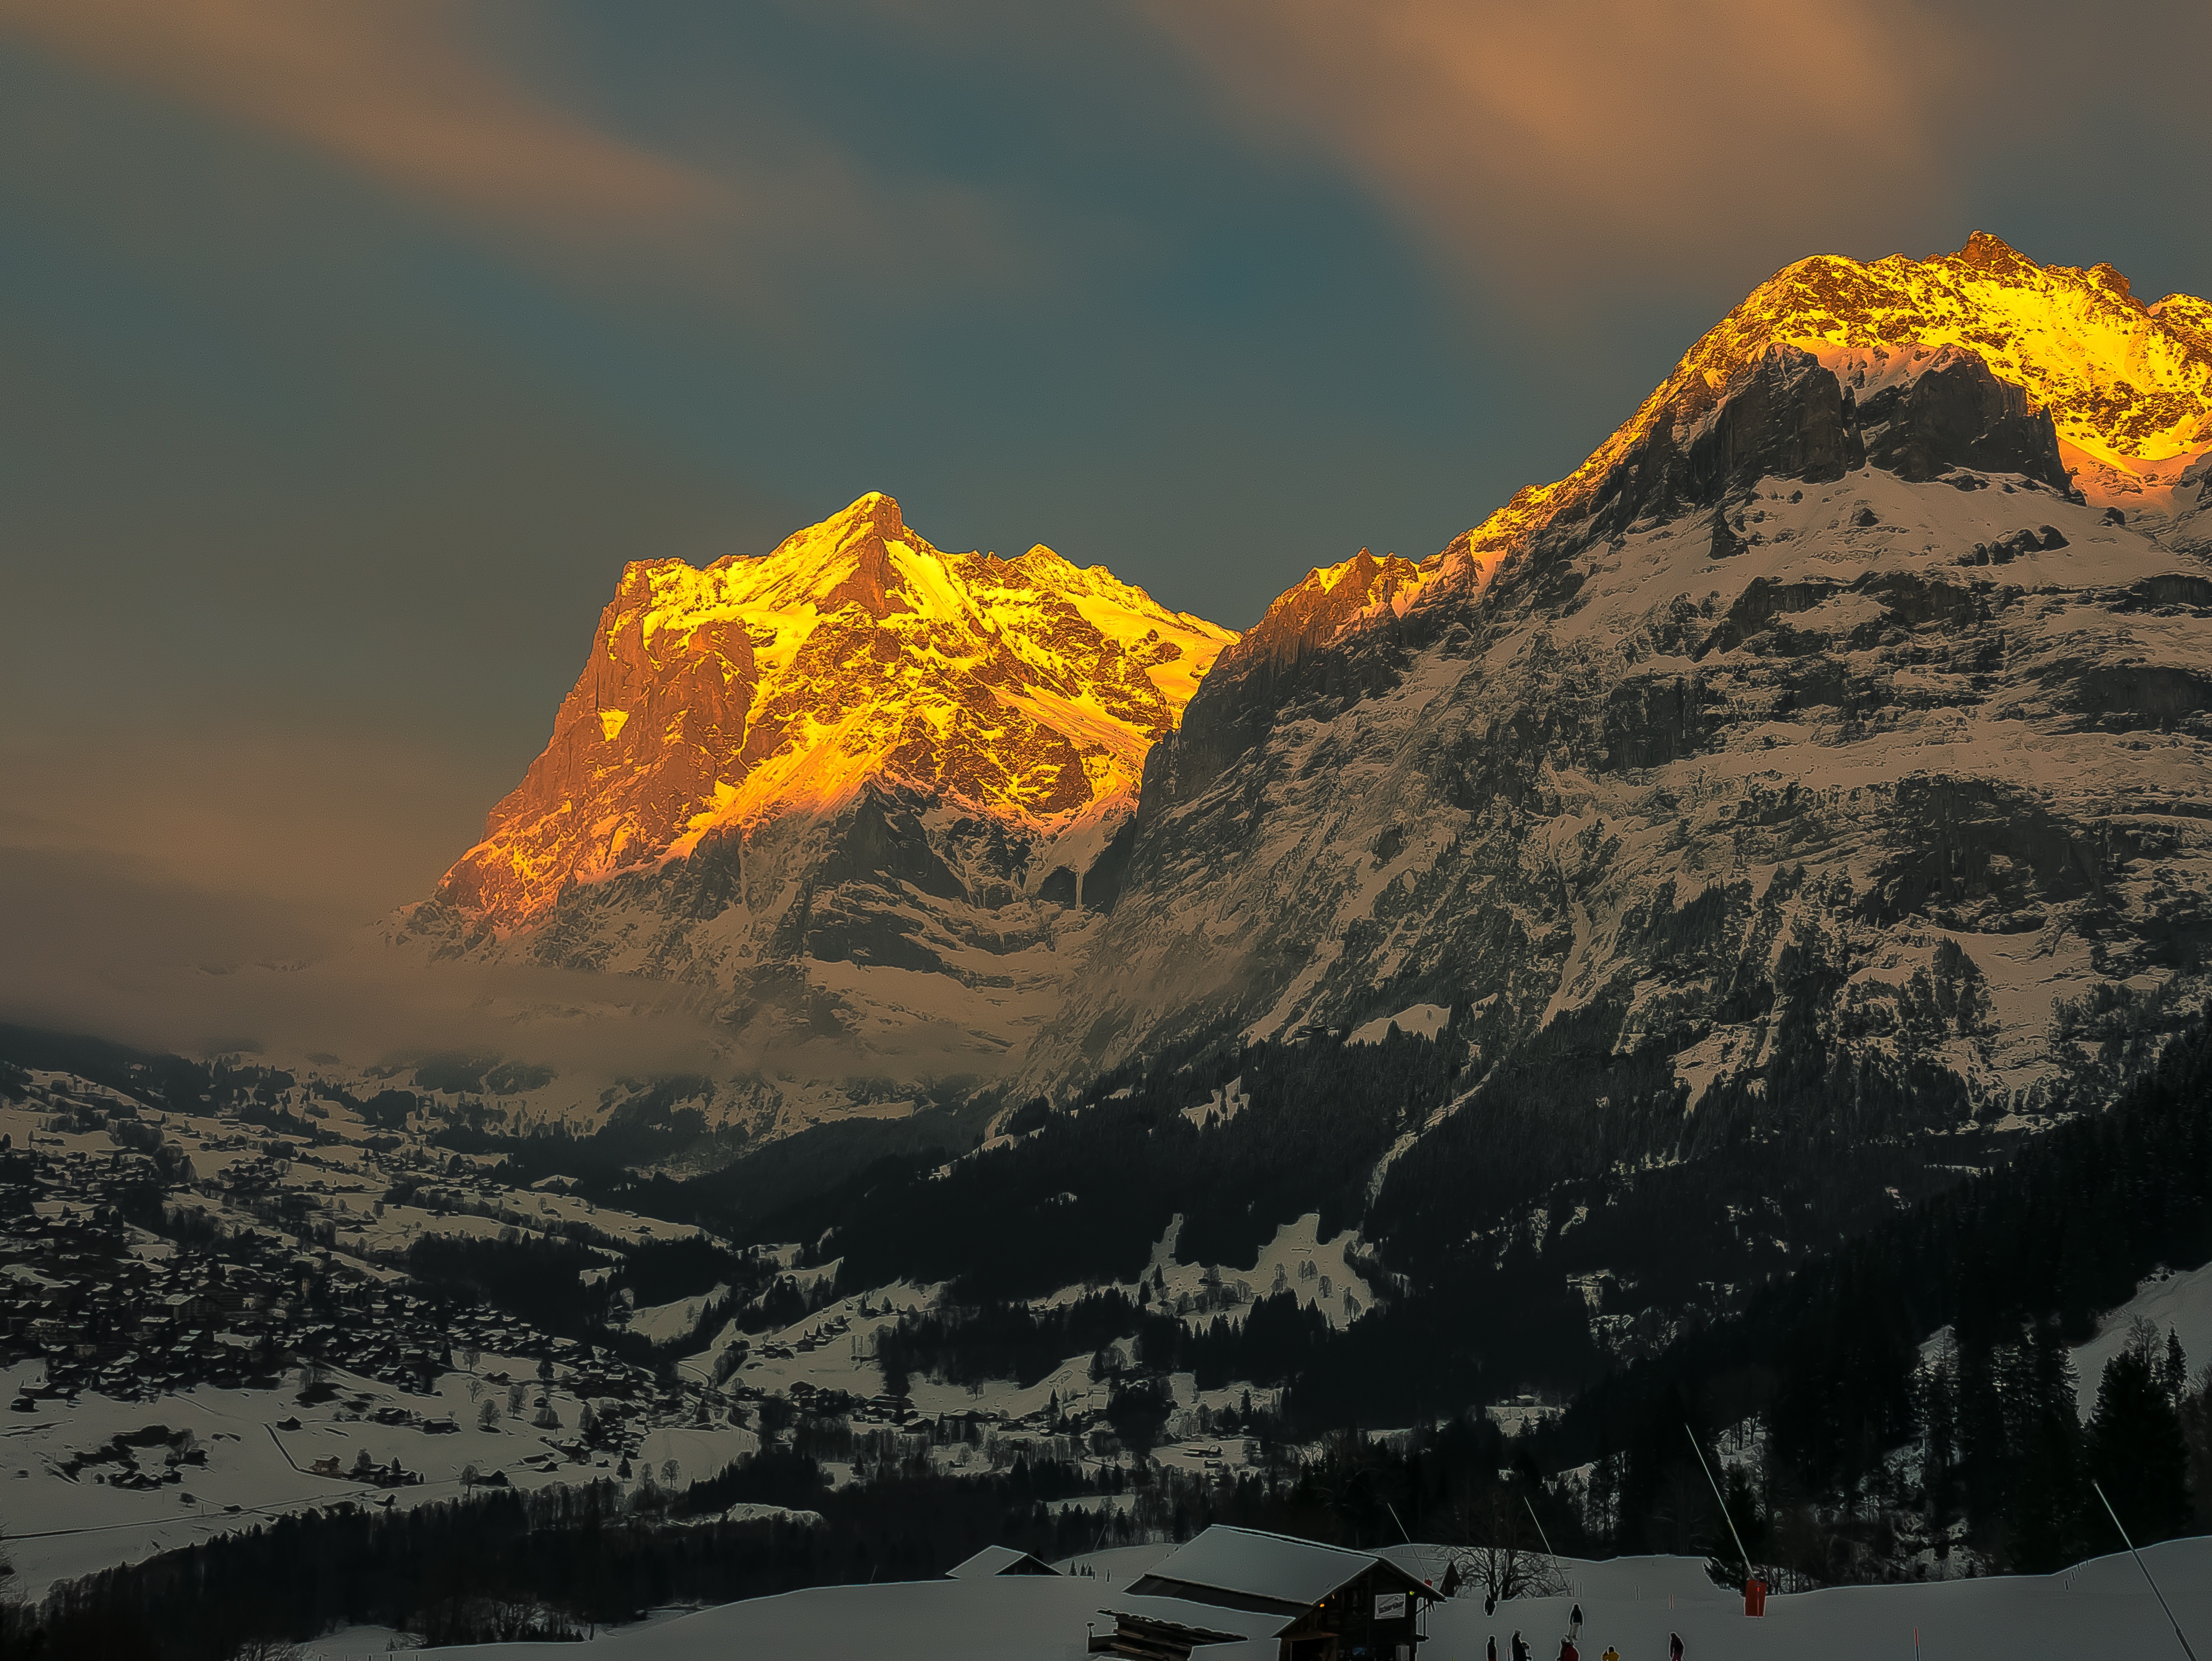
mountain, snow, cloud, sunrise, sunset, dawn, mountain range, dusk, summit, alps, landform, geographical feature, mountainous landforms, geological phenomenon